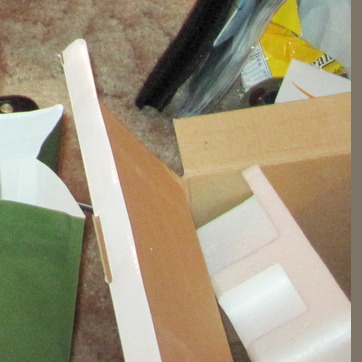
Material: paper